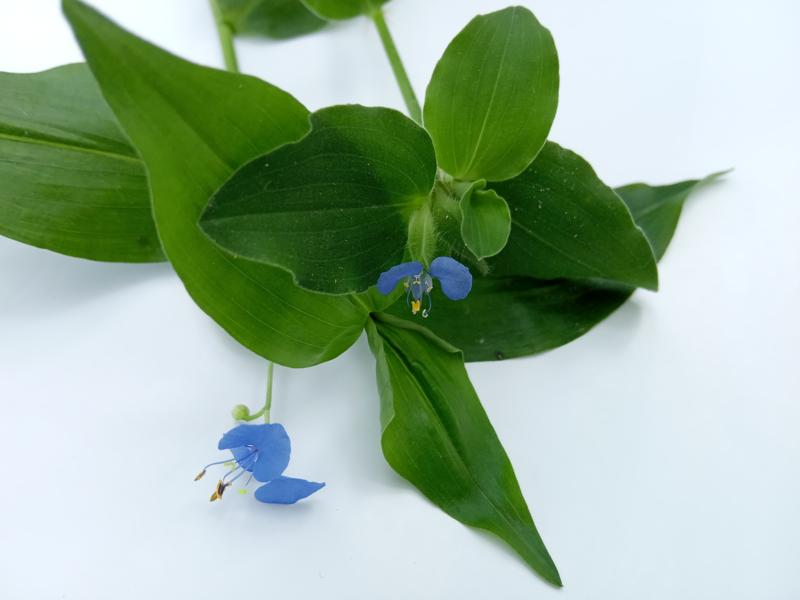
Weed species: Commelina benghalensis